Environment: real
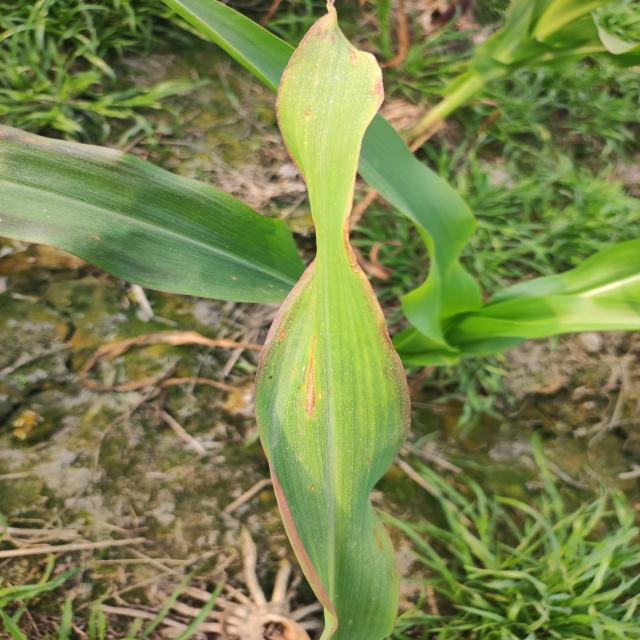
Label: phosphorus_deficiency